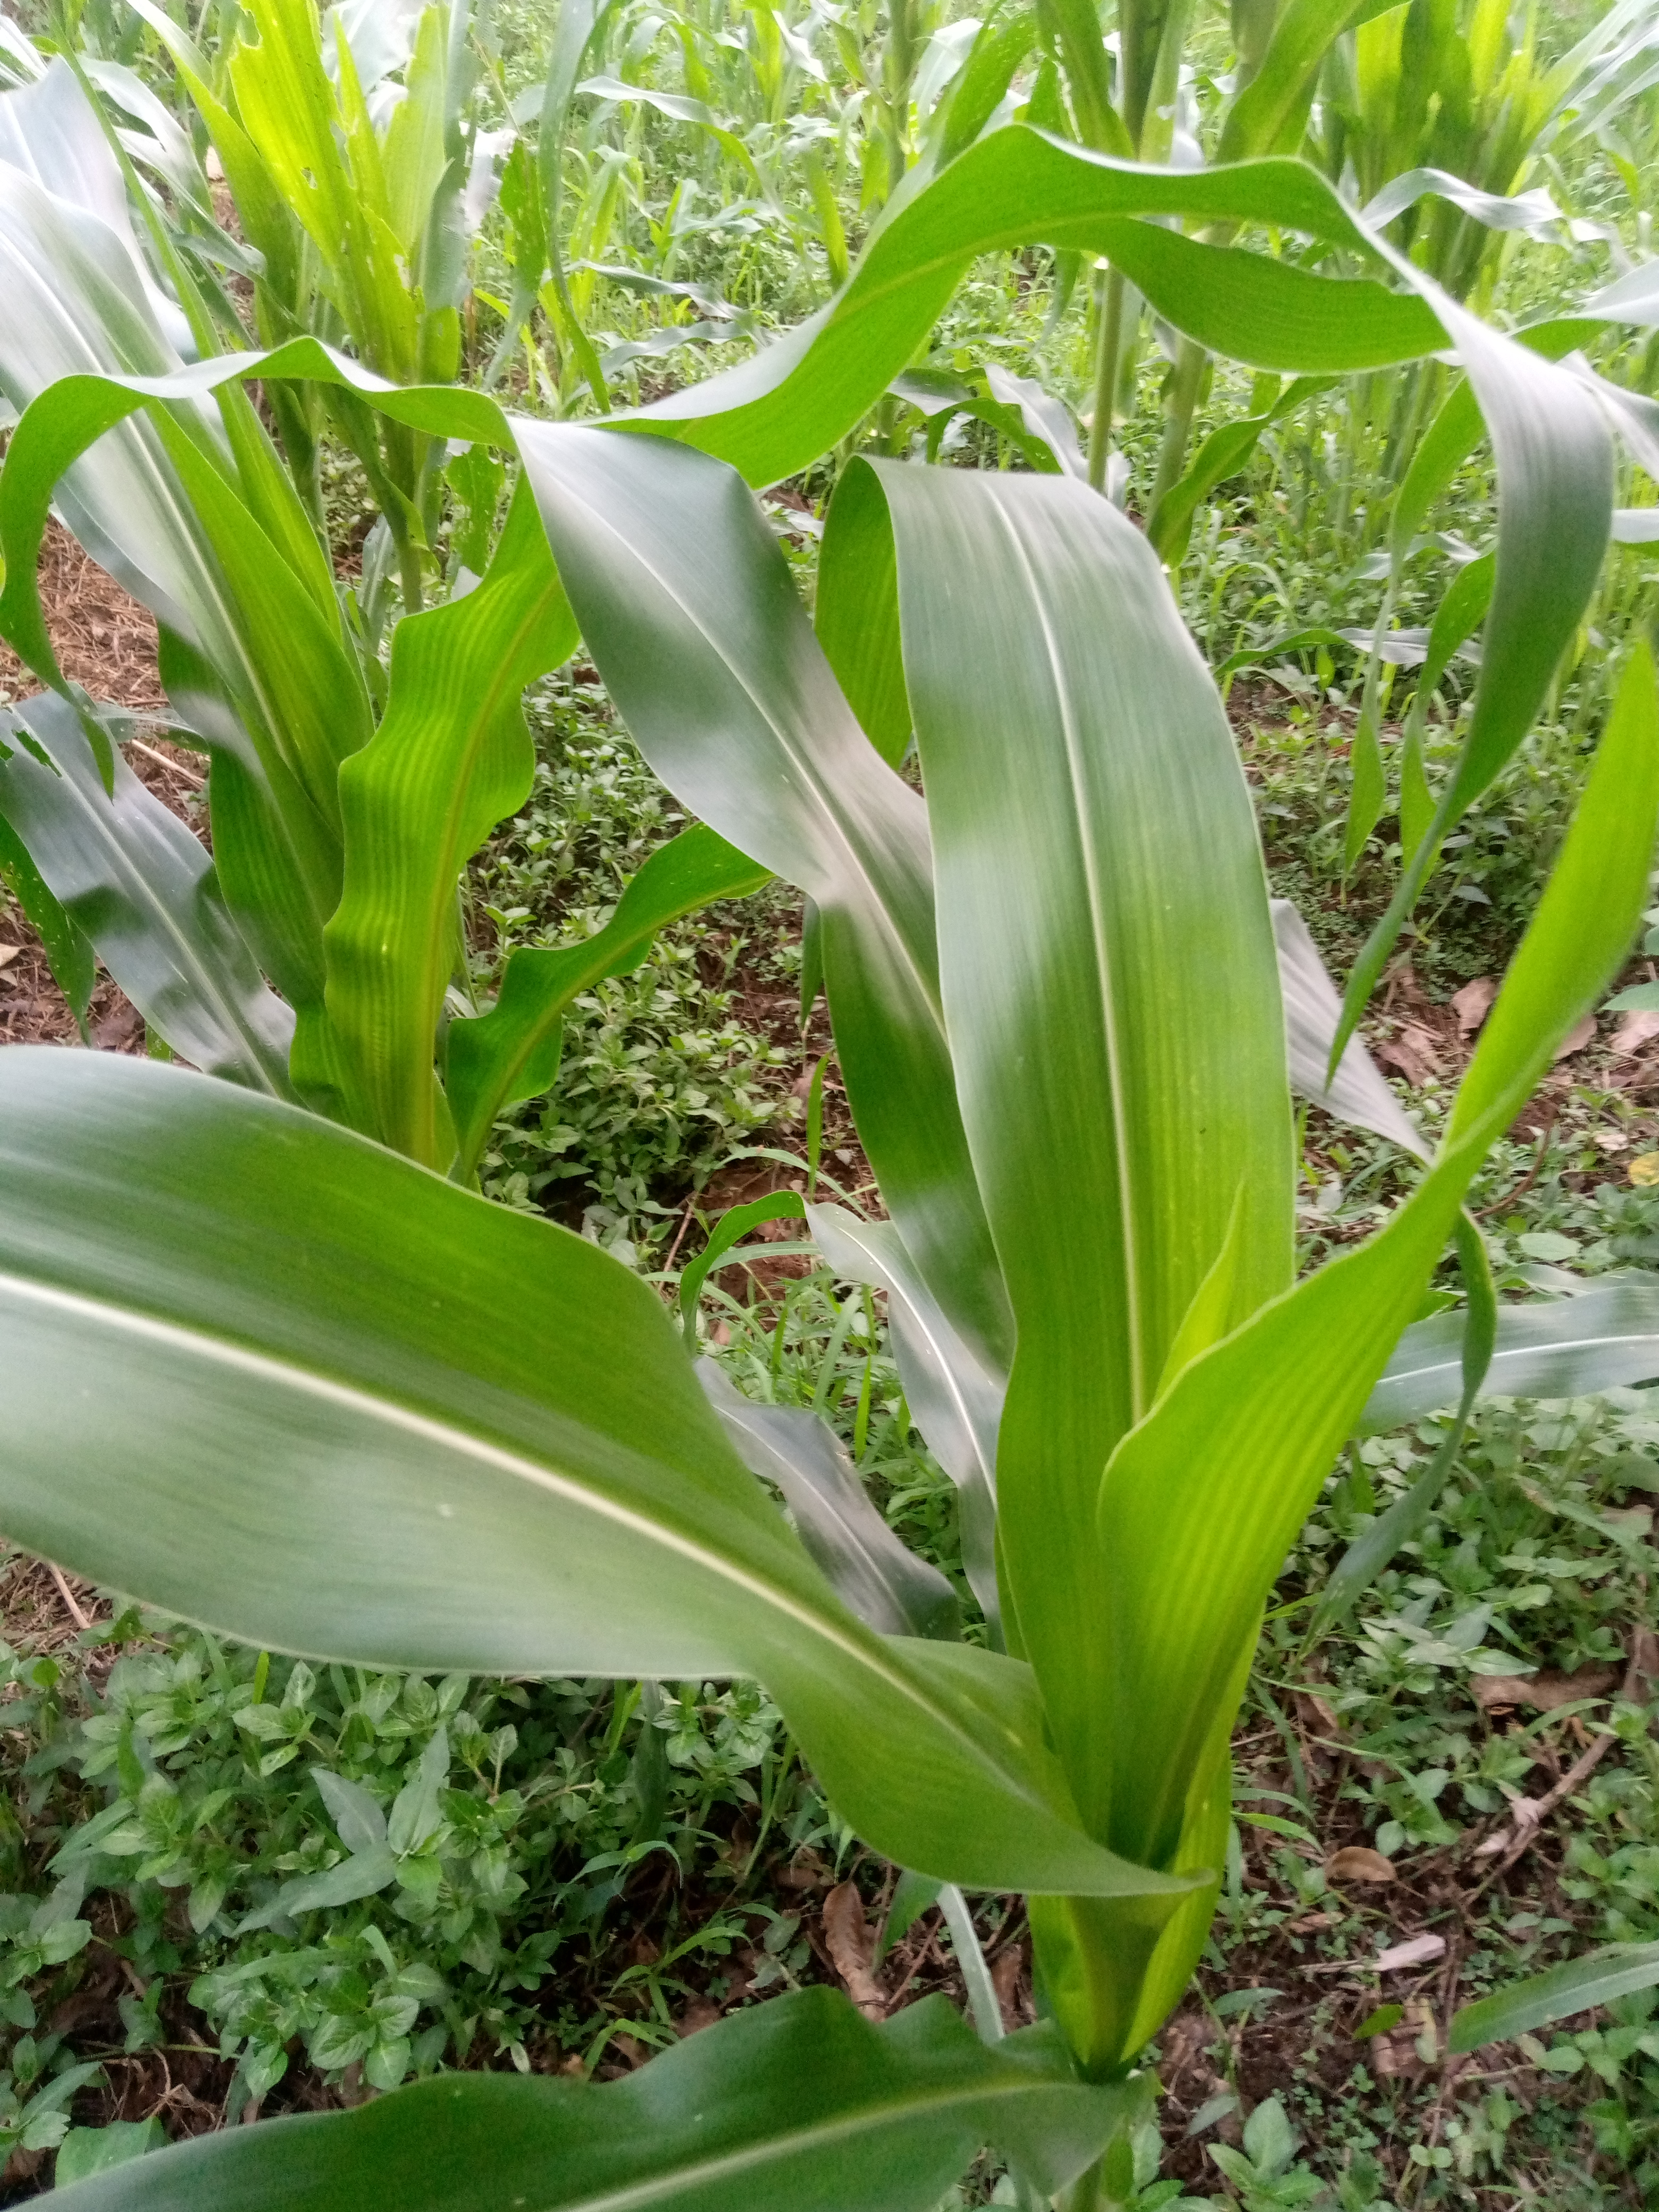
Label: healthy